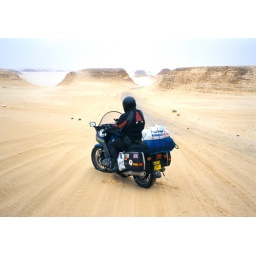
through the Great Sand Sea, Western Egypt. note the plastic bags - carrying extra fuel in old oil bottles.